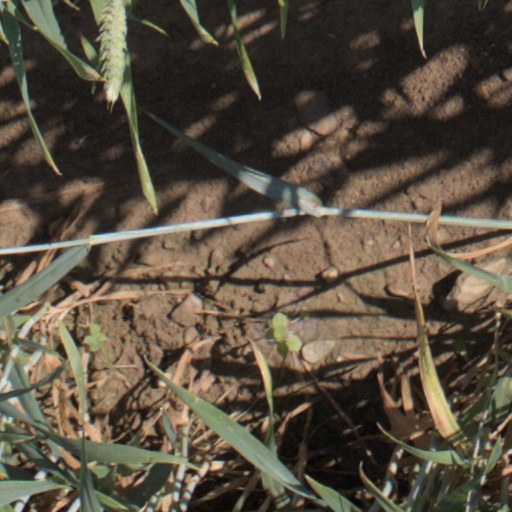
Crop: wheat